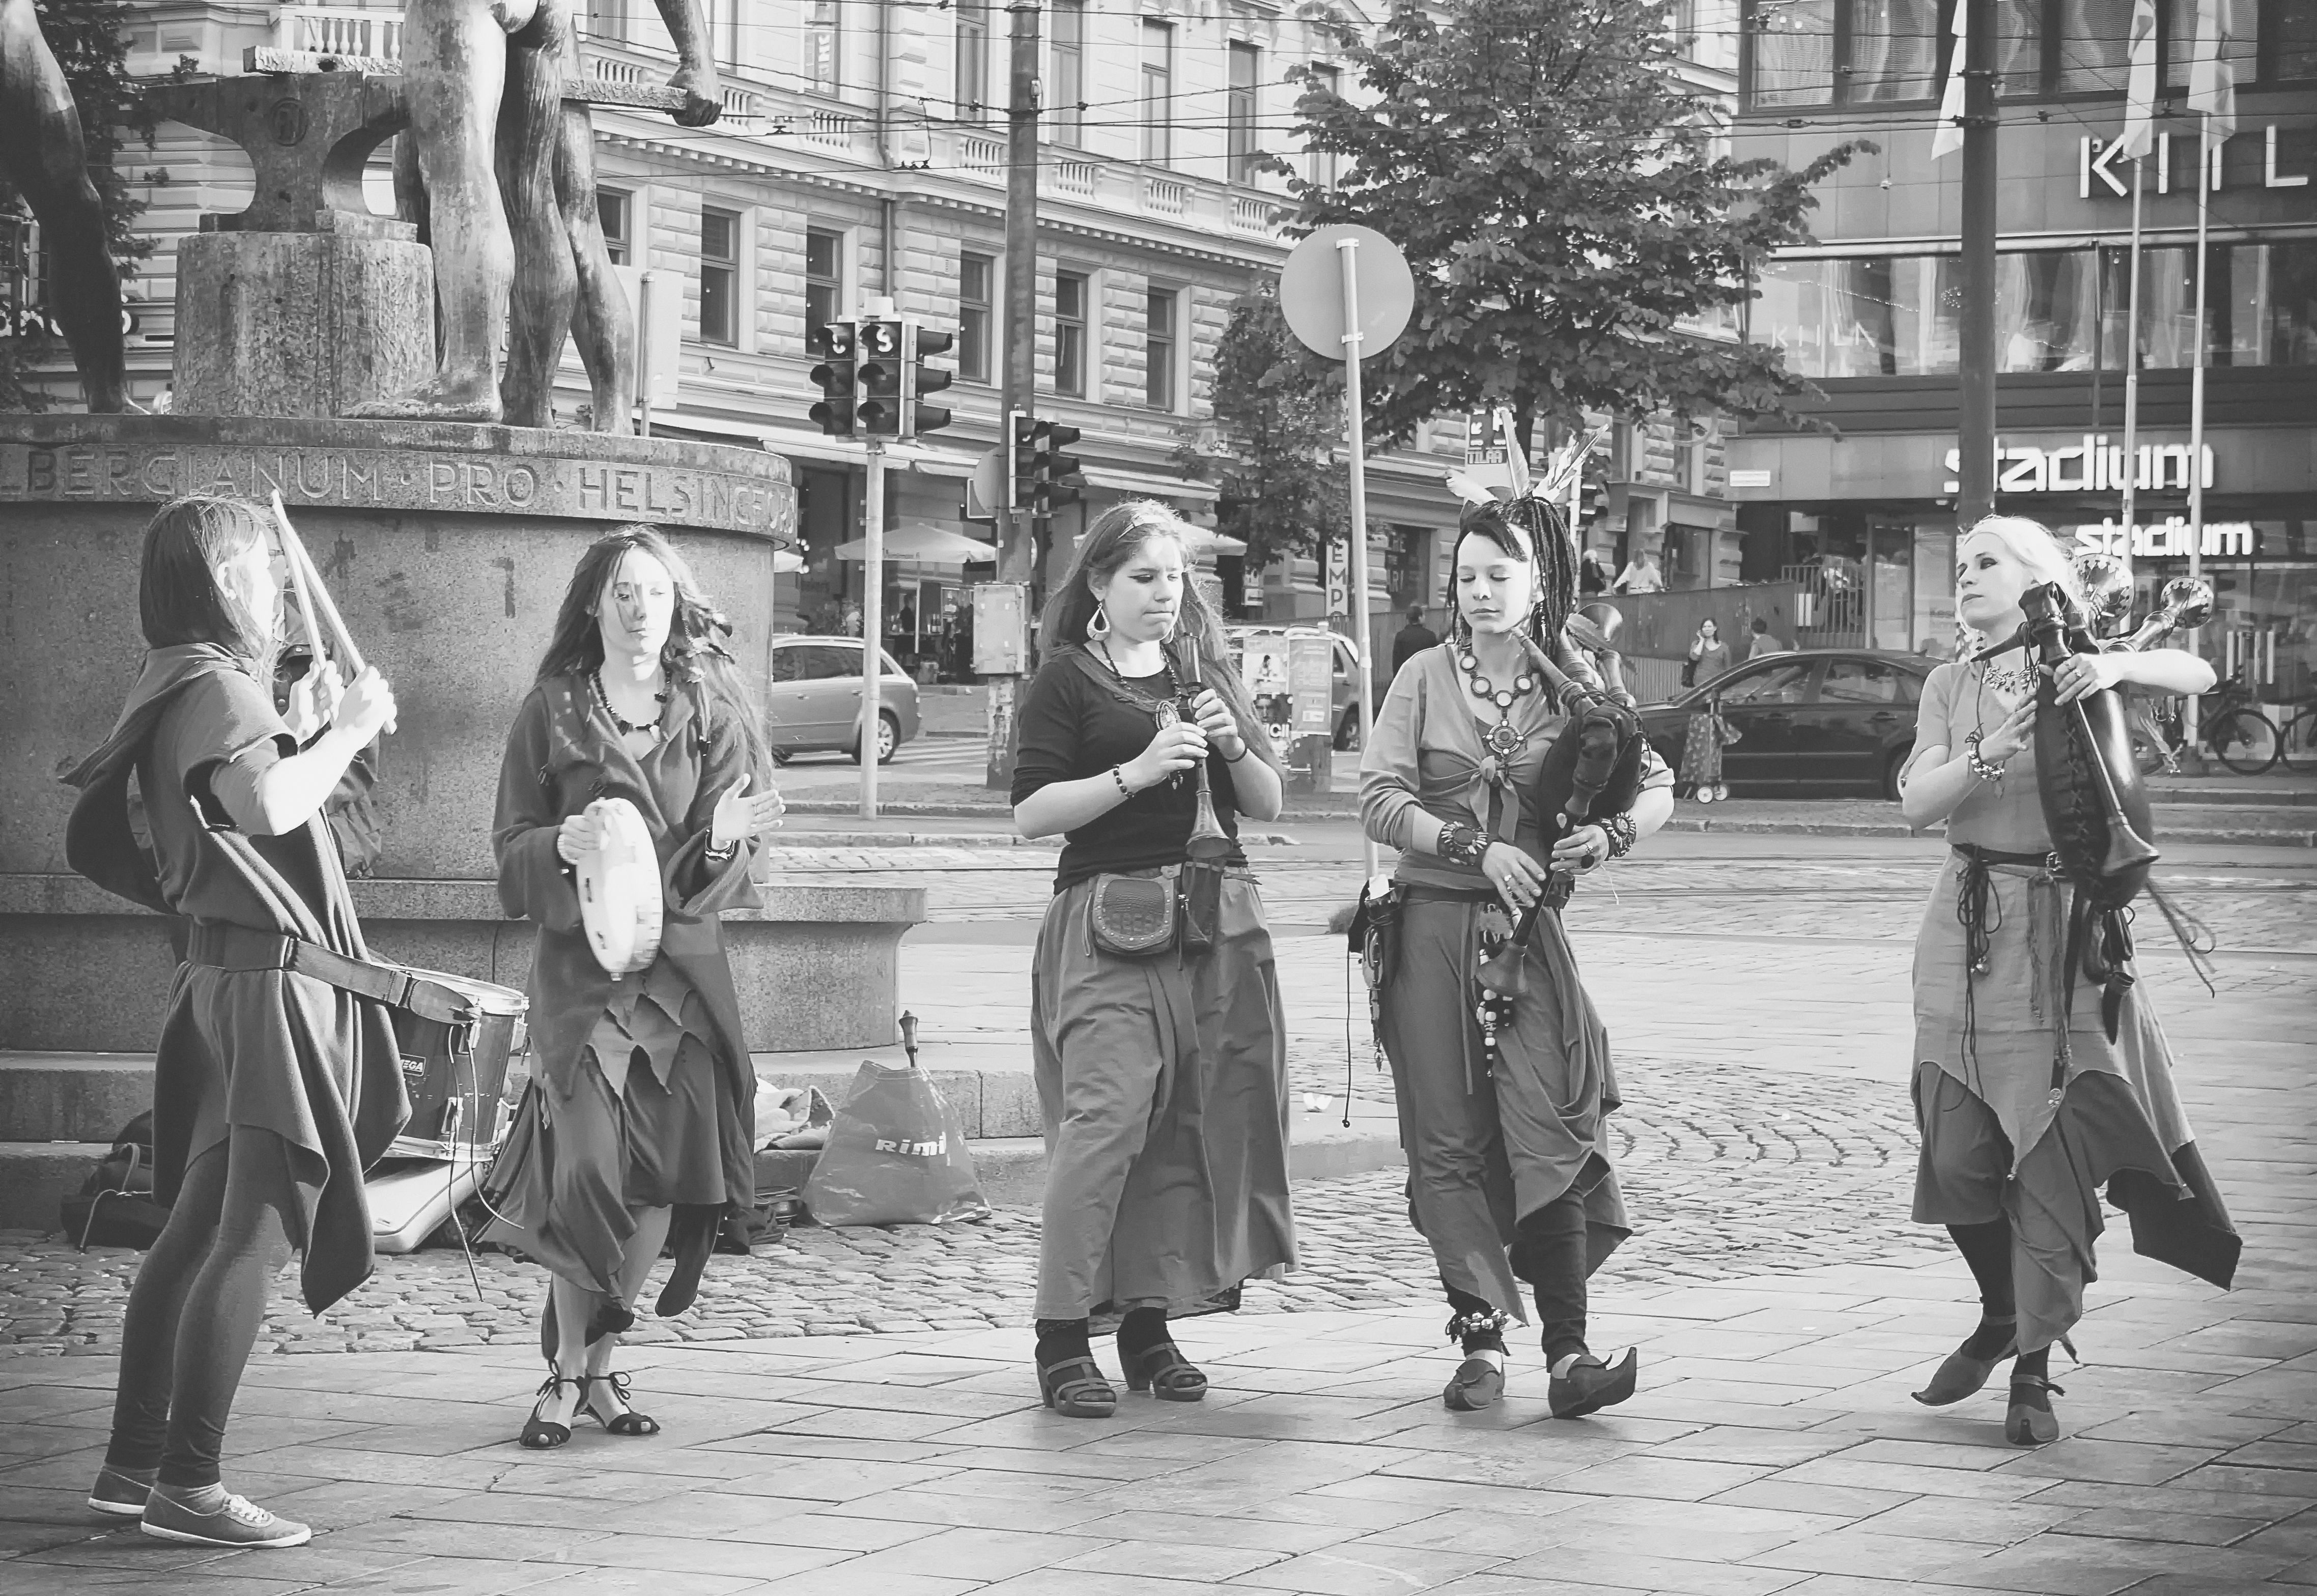
black and white, people, road, street, crowd, band, statue, monochrome, mono, girls, women, infrastructure, photograph, snapshot, history, finland, helsinki, kolmen, sepn, patsas, monochrome photography